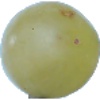
Label: Grape White 1